Jan van Londerseel

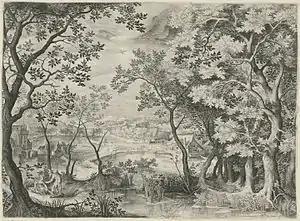
Landscape with Judah and Tamar

Jan van Londerseel was probably a pupil of Abraham de Bruyn in Antwerp. Van Londerseel married a niece of his master Abraham de Bruyn. His wife's brother Nicolaes de Bruyn was another Flemish engraver who made a name in the Dutch Republic.